List of Australian Army brigades

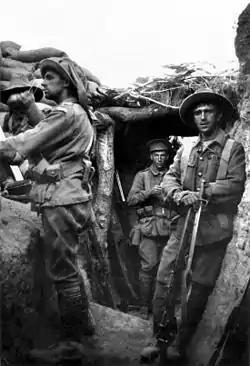
Australian troops from the 1st Brigade in a captured Ottoman trench at Lone Pine, 6 August 1915

This is a list of the brigades raised by the Australian Army. The list includes brigades that served in World War I, World War II, Vietnam and the present-day brigades.